Quran

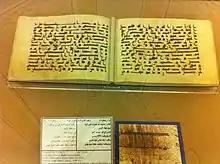
Quran − in Mashhad, Iran − said to be written by Ali

Following Muhammad's death in 632, a number of his companions who memorized the Quran were killed in the Battle of al-Yamama by Musaylima. The first caliph, Abu Bakr, subsequently decided to collect the book in one volume so that it could be preserved. Zayd ibn Thabit was the person to collect the Quran since "he used to write the Divine Inspiration for Allah's Apostle". Thus, a group of scribes, most importantly Zayd, collected the verses and produced a hand-written manuscript of the complete book. The manuscript according to Zayd remained with Abu Bakr until he died. Zayd's reaction to the task and the difficulties in collecting the Quranic material from parchments, palm-leaf stalks, thin stones (collectively known as , any written work containing divine teachings) and from men who knew it by heart is recorded in earlier narratives. In 644, Muhammad's widow Hafsa bint Umar was entrusted with the manuscript until the third caliph, Uthman, requested the standard copy from her. According to historian Michael Cook, early Muslim narratives about the collection and compilation of the Quran sometimes contradict themselves: "Most ... make Uthman little more than an editor, but there are some in which he appears very much a collector, appealing to people to bring him any bit of the Quran they happen to possess." Some accounts also "suggest that in fact the material" Abu Bakr worked with "had already been assembled", which since he was the first caliph, would mean they were collected when Muhammad was still alive.